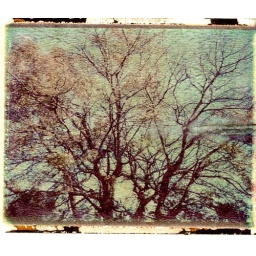
Tree against a blue sky